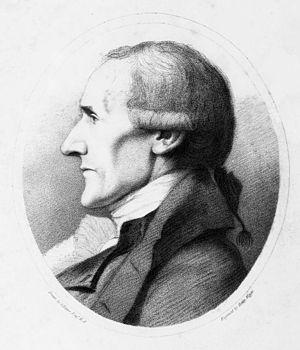
Le massacre du Zong est le meurtre estimé à 142 esclaves à partir du 29 novembre 1781, sur le Zong, navire négrier britannique de Liverpool qui se livrait au commerce triangulaire pour le compte du Gregson slave-trading syndicate.
Granville Sharp, né en Angleterre à Durham le 10 novembre 1735, mort le 6 juillet 1813 à Fulham, était un savant britannique converti au christianisme évangélique et l'un des pionniers de la lutte pour l'abolition de l'esclavage, « premier héros anglais de l'abolition ».